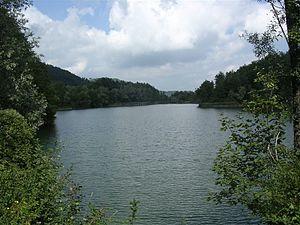
La géographie de l'Émilie-Romagne est composée de plusieurs secteurs géologiques et géomorphologiques différents. Les cours d’eau, majoritairement torrentiels, ont façonné le terrain au cours des millénaires de manière à rendre la partie sud de la plaine du Pô et son delta en une zone fertile.